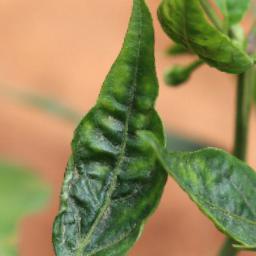
Label: mites_and_trips